Rennmax

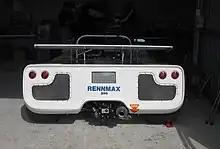
Rennmax BN6

The Rennmax BN3 was an open wheeler design derived from the Brabham BT23-based Mildren. Five examples were built between 1968 and 1971.